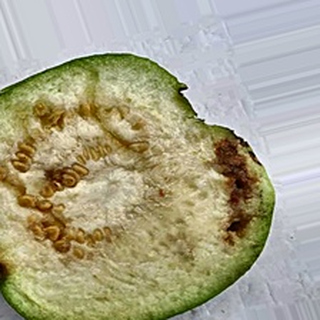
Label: guava_fruit_fly